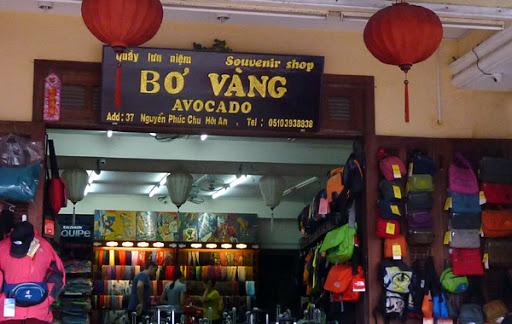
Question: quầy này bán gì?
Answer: bán đồ lưu niệm